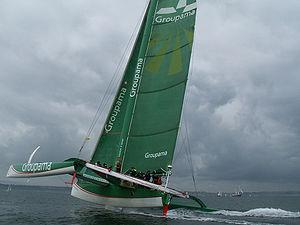
Le trimaran Groupama 2
Le record SNSM est une course de voile côtière française dont le but est de relier le plus vite possible Saint-Nazaire à Saint-Malo et d'établir un record par catégories de voiliers en respectant les marques du parcours homologué pour cette épreuve de 284 milles.